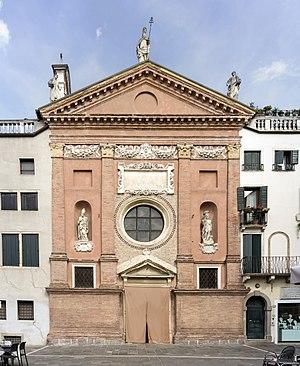
Padoue est une ville italienne de la région de la Vénétie, située au nord de la péninsule dans la plaine du Pô, à 40 kilomètres de Venise, sur la rivière Bacchiglione.